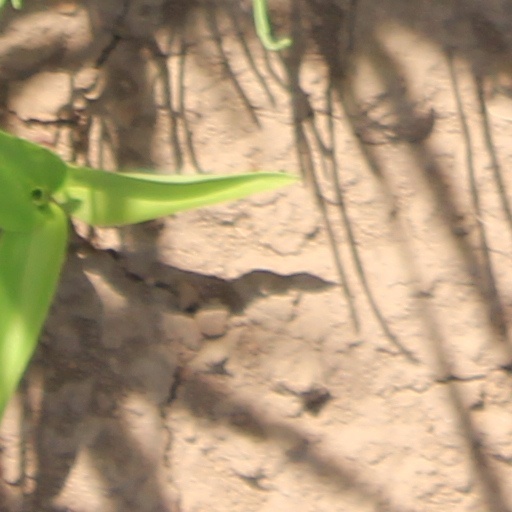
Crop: wheat